Space Shuttle Main Propulsion Test Article

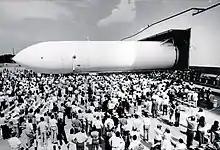
The Space Shuttle External Tank for the MPTA rolling off the assembly line at the Michoud Assembly Facility

Never intended for actual spaceflight, the MPTA consisted of the internal structure of a Space Shuttle orbiter aft-fuselage, a truss structure that simulated the basic structure and shape of an orbiter mid-fuselage and a complete Space Shuttle Main Engine (SSME) assembly, including all main propulsion system plumbing and the associated electrical systems. Later, the very different STA (Structural Test Article) was converted into a flightworthy orbiter, re-designated OV-099, and christened "Challenger". Rockwell and NASA thus retroactively re-designated the MPTA as MPTA-098, though it was never christened with a name. A Space Shuttle External Tank, commonly referred to as MPTA-ET, was built to be used in conjunction with MPTA-098 for structural tests of the Space Shuttle Main Engines prior to construction of flyable craft. It rolled off the assembly line on September 9, 1977 at Michoud Assembly Facility in New Orleans, Louisiana, and was then transported to the National Space Technology Laboratories in southern Mississippi (now known as Stennis Space Center) where it was used in the static test firing of the Shuttle's cluster of three main engines.